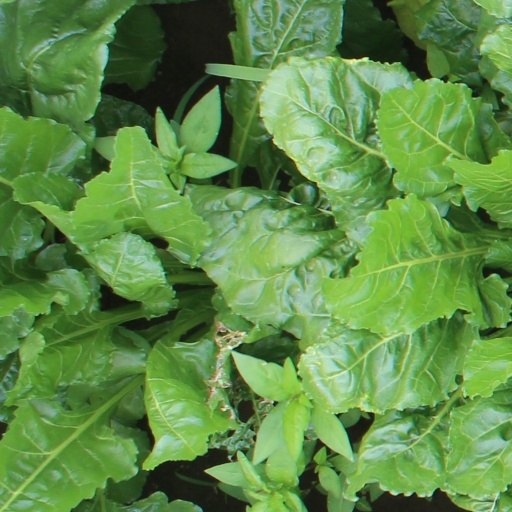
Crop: sugar beet